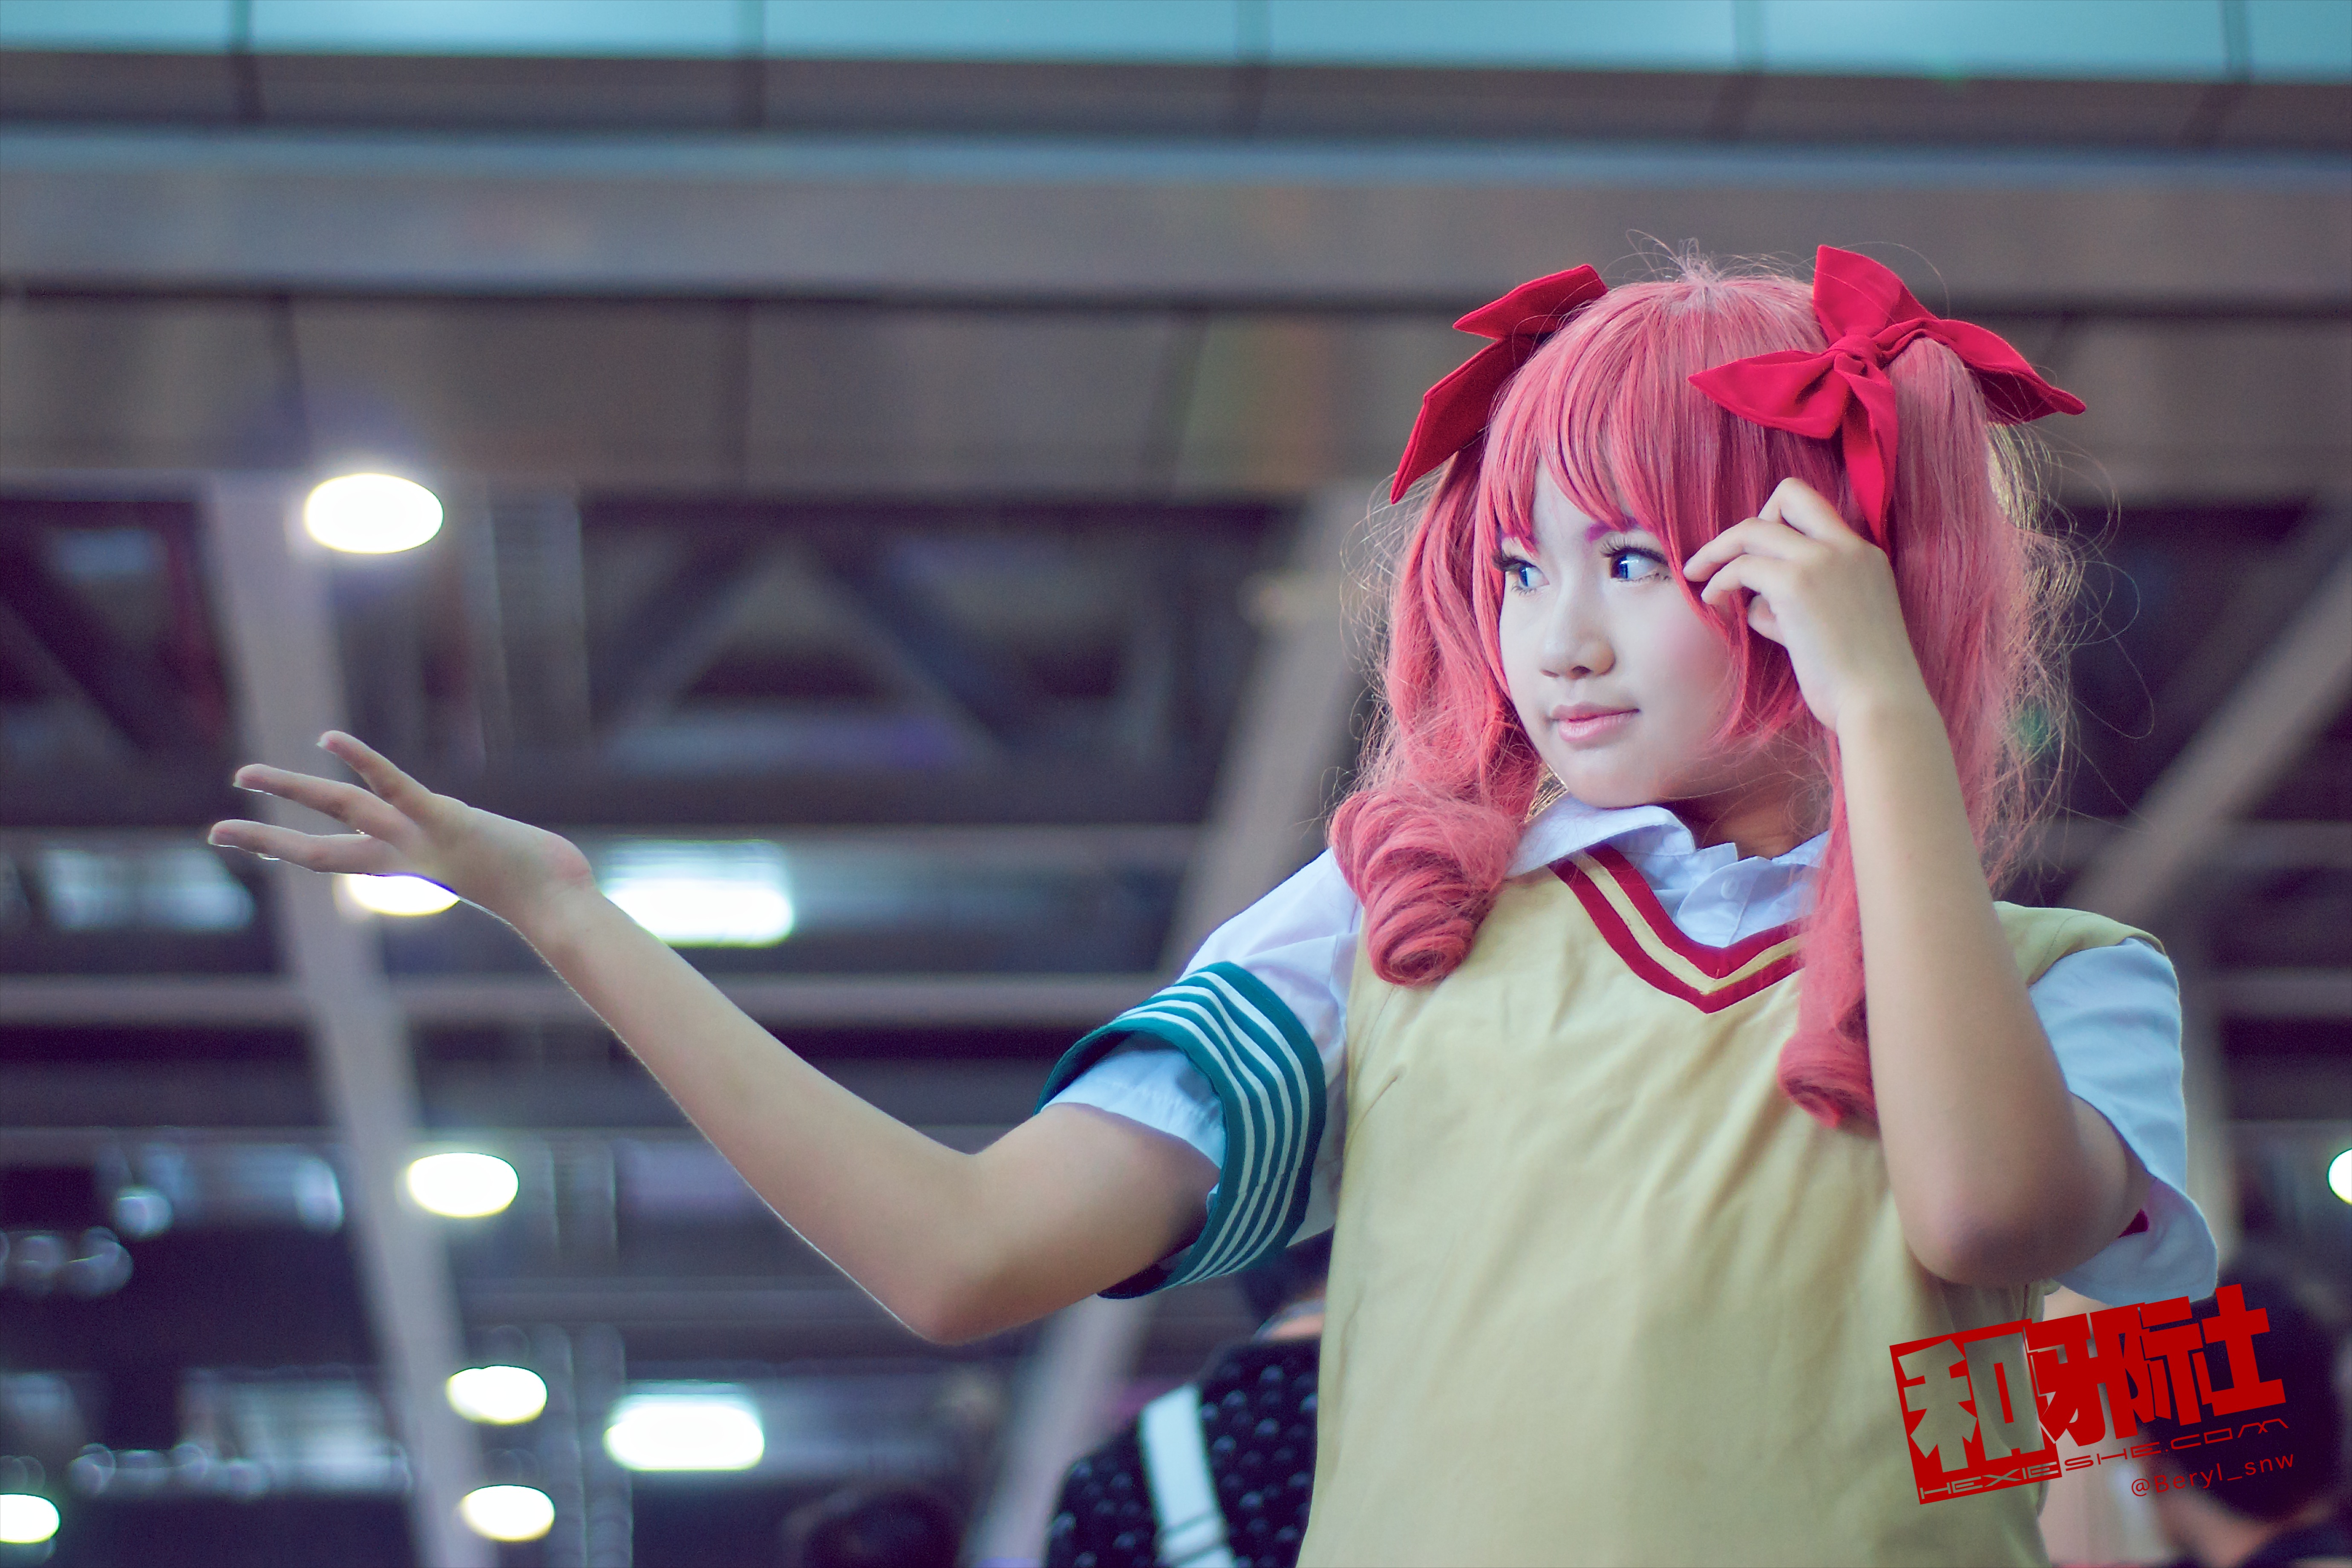
girl, cute, clothing, cosplay, girls, canton, costume, china, anime, comic, comiccon, guangzhou, acg, cos